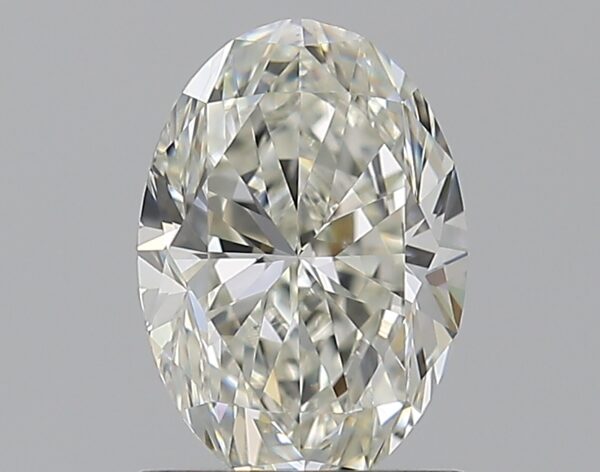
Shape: oval
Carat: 1.01
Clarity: VVS2
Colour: I
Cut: EX
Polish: EX
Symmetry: VG
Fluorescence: F
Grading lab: GIA
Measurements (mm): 7.78 x 5.47 x 3.5